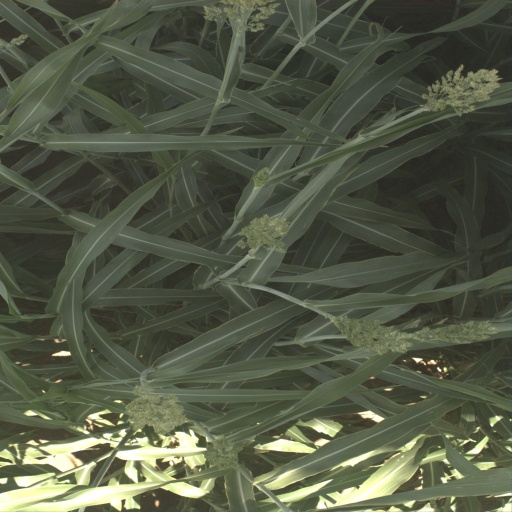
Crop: sorghum